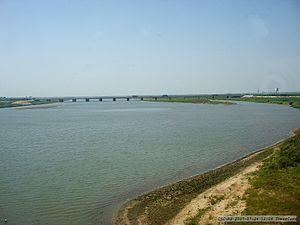
Le xian de Fuyu est un district administratif de la province du Jilin en Chine. Il est placé sous la juridiction de la ville-préfecture de Songyuan.